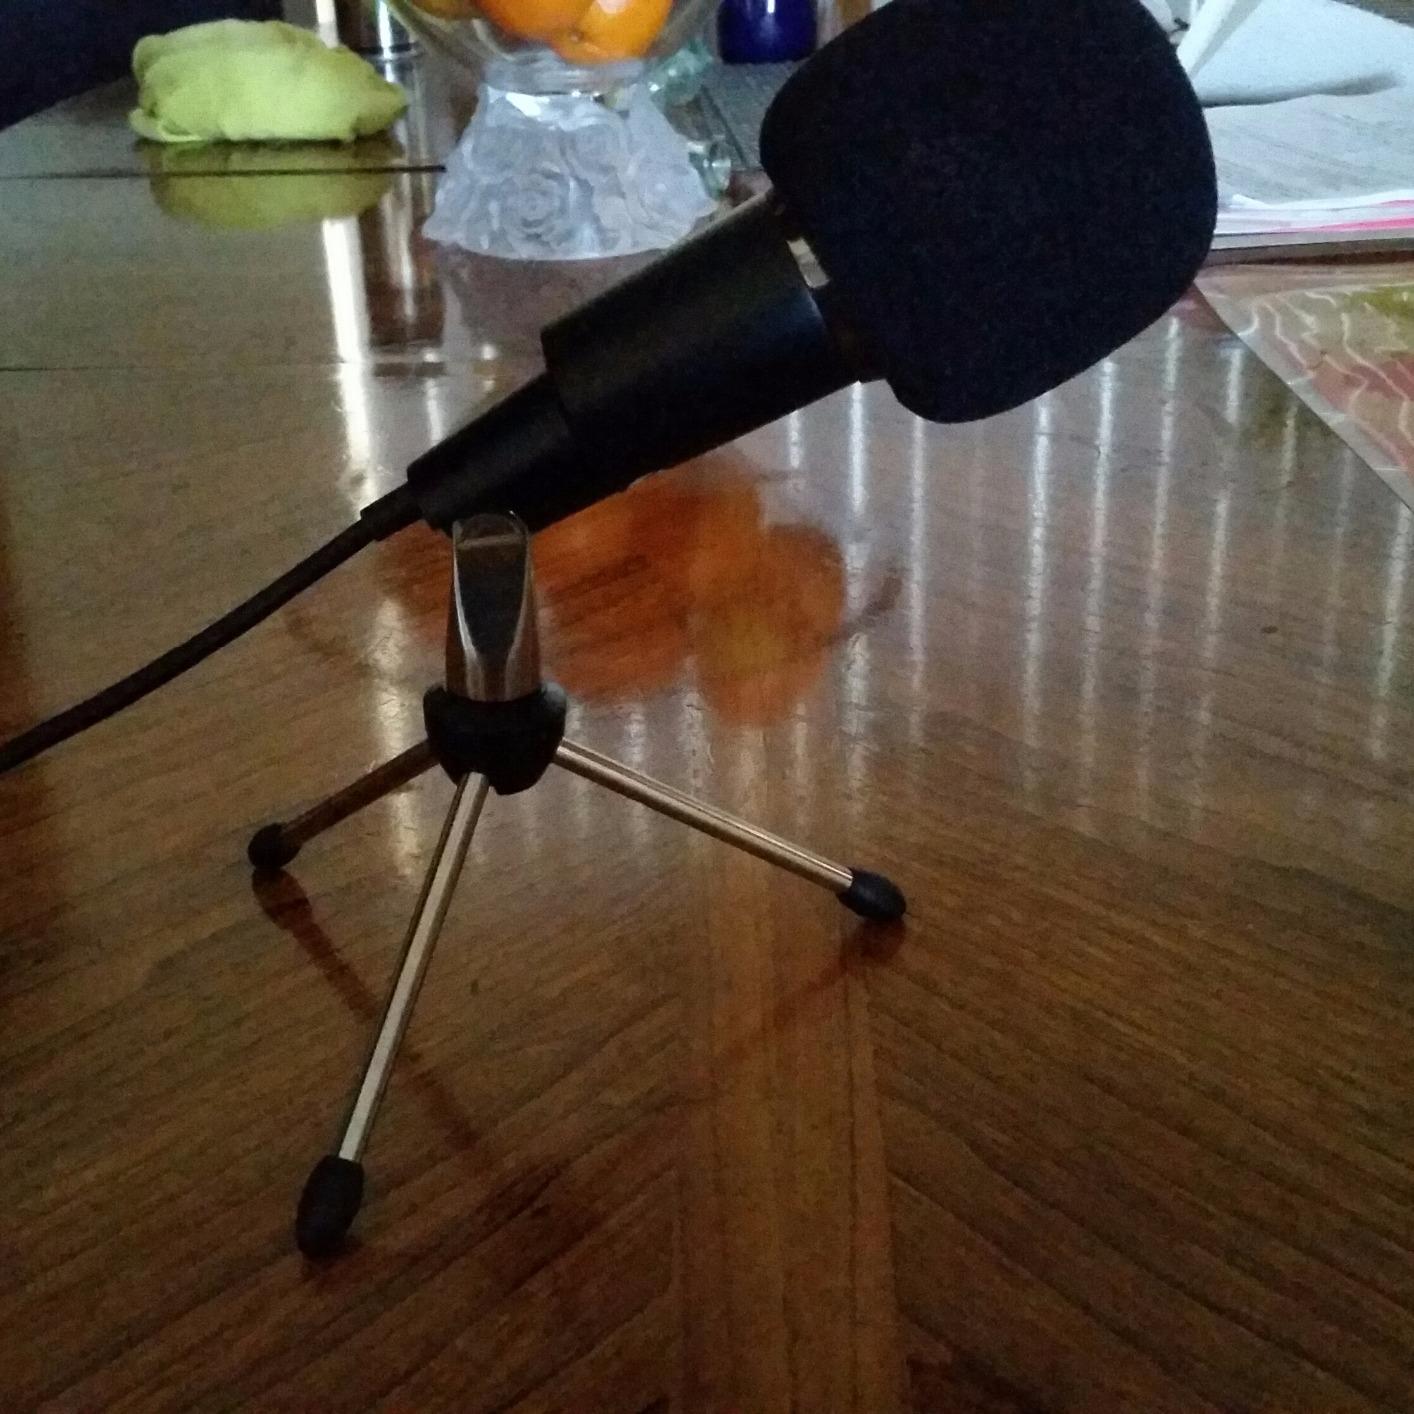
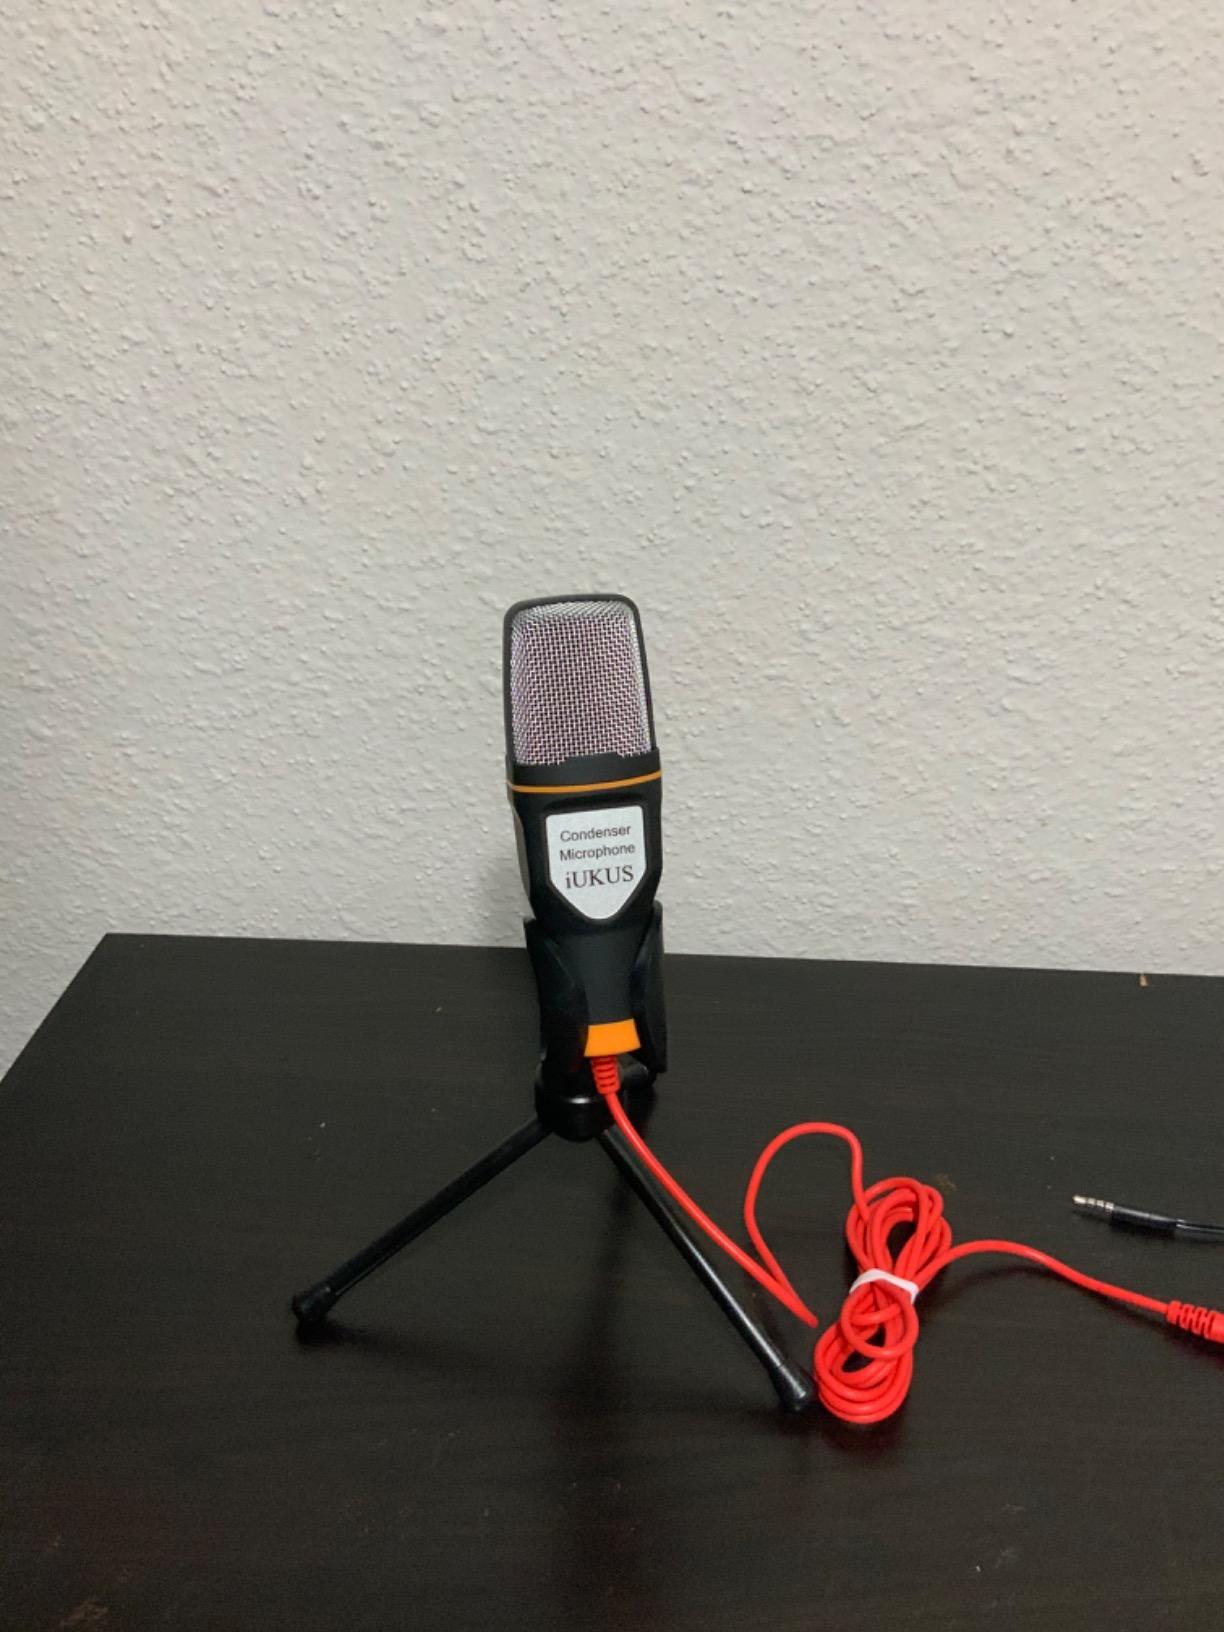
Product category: microphone
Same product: no